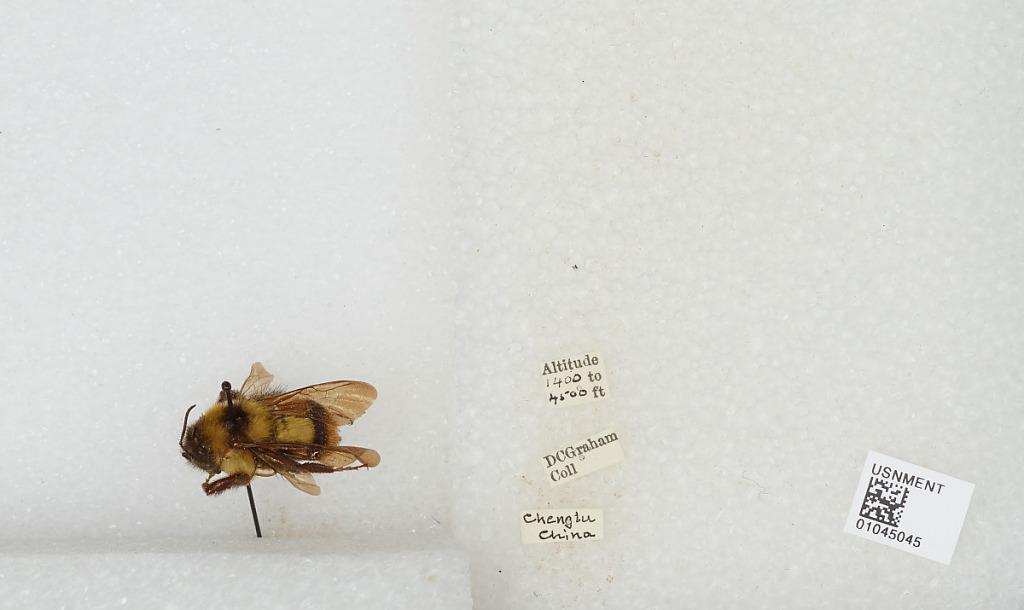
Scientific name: Bombus sp.
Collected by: D. Graham
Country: China
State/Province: Sichuan
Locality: Chengdu